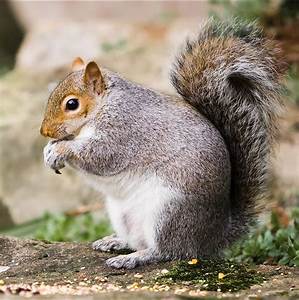
Label: squirrel